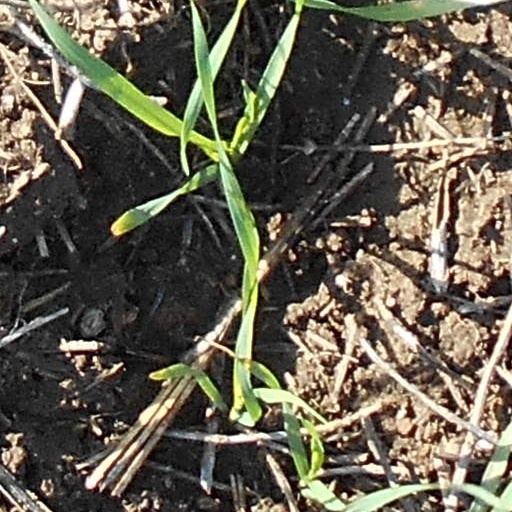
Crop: wheat